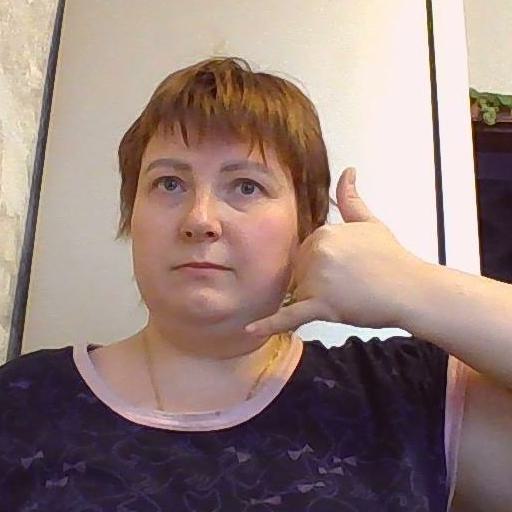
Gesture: call